Railroad switch

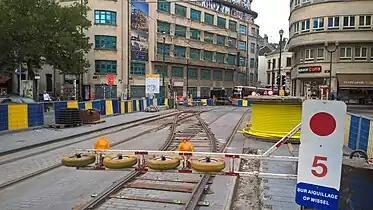
Temporary or 'Californian' points installed on tramline 81 at the junction of Avenue Louise and Rue Bailli , a.k.a. Louisalaan and Baljuwstraat , Brussels

Rack-railway switches are as varied as rack-railway technologies. Where use of the rack is optional, as on the Zentralbahn in Switzerland or the West Coast Wilderness Railway in Tasmania, it is common to place turnouts only in relatively flat areas where the rack is not needed. On systems where only the pinion is driven and the conventional rail wheels are idlers, such as the Dolderbahn in Zürich, Štrbské Pleso in Slovakia and the Schynige Platte rack railway, the rack must be continuous through the switch. The Dolderbahn switch works by bending all three rails, an operation that is performed every trip as the two trains pass in the middle. The Štrbské Pleso and Schynige Platte Strub rack system instead relies on a complex set of moving points which assemble the rack in the traversed direction and simultaneously clear the crossed direction conventional rails. In some rack systems, such as the Morgan system, where locomotives always have multiple driving pinions, it is possible to simplify turnouts by interrupting the rack rail, so long as the interruption is shorter than the spacing between the drive pinions on the locomotives.